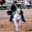
Label: horse